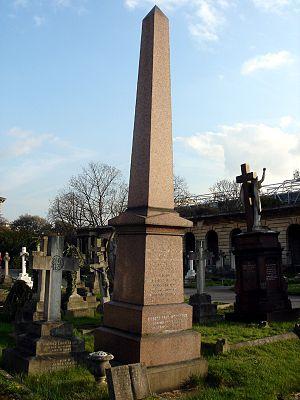
Lionel John Alexander Monckton est un écrivain et compositeur de théâtre musical anglais. Il est devenu le compositeur le plus populaire de Grande-Bretagne de la comédie musicale édouardienne dans les premières années du XXᵉ siècle. Il a utilisé le pseudonyme Leslie Mayne pour certaines de ses œuvres.